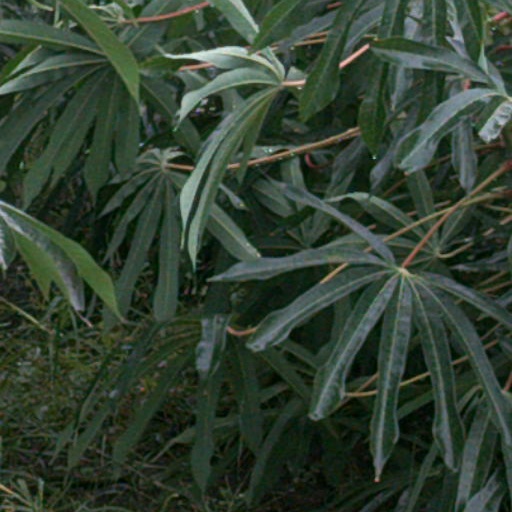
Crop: cassava